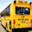
Label: bus